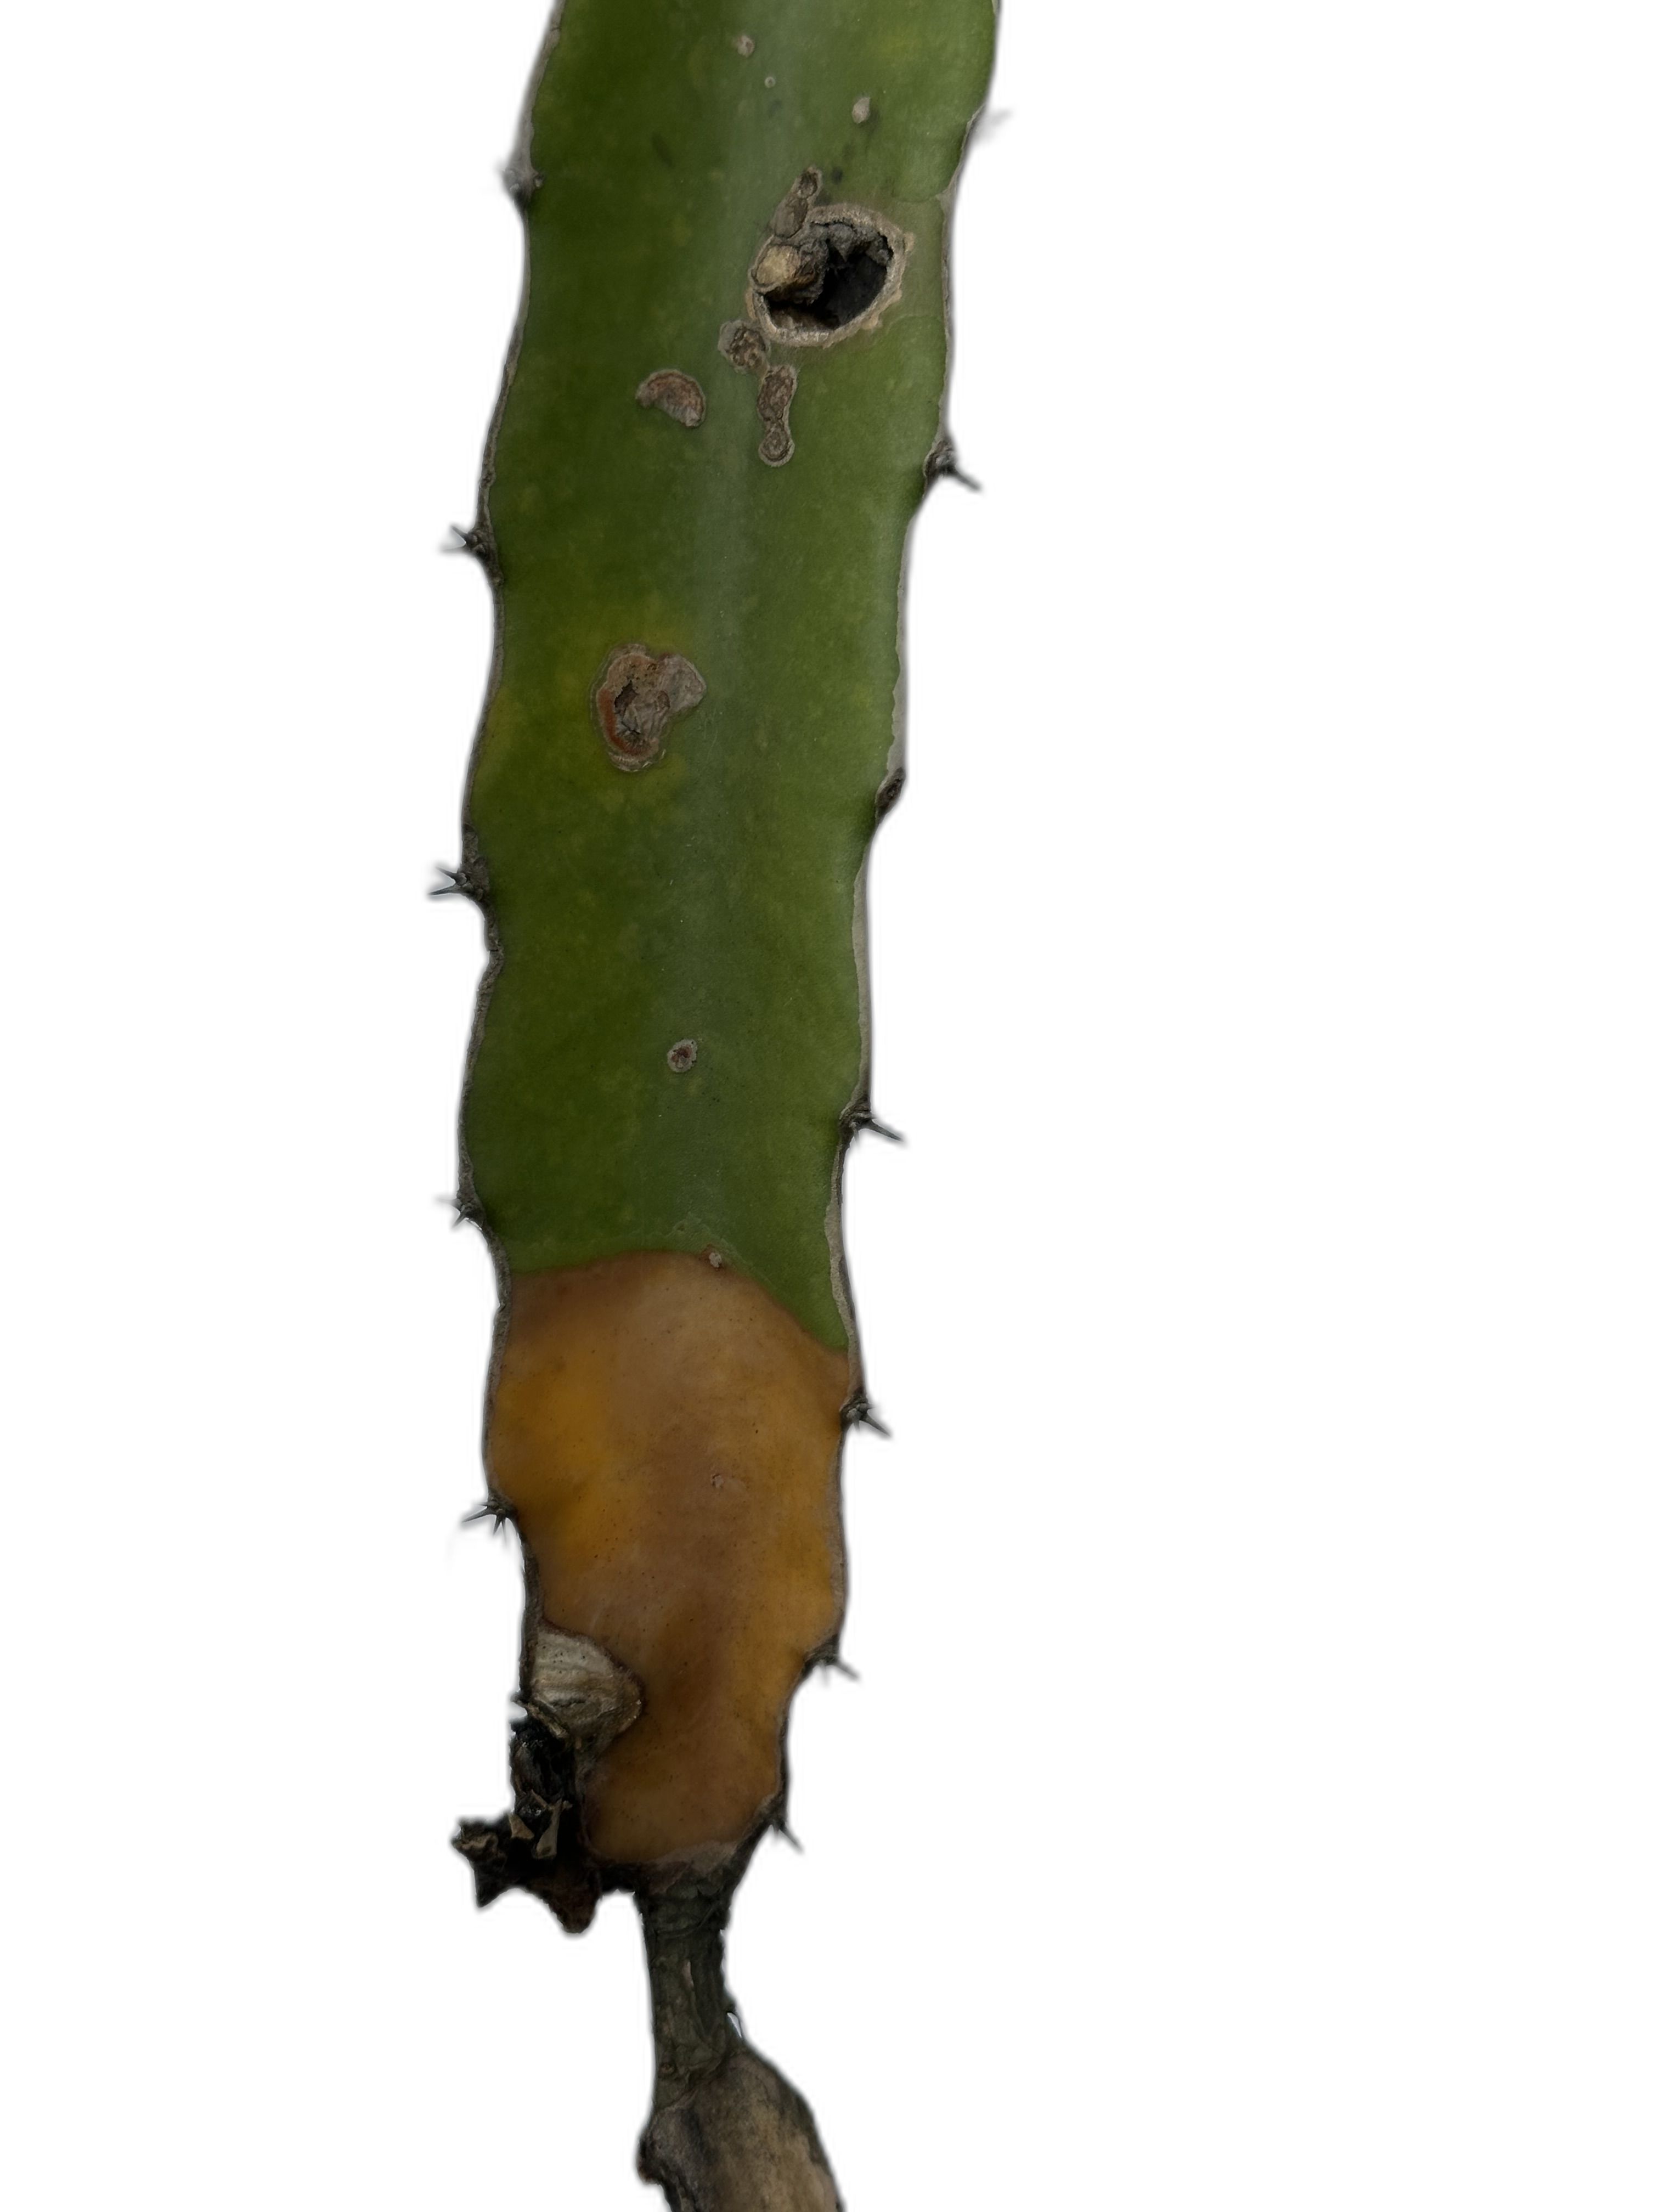
Label: Bad leaf